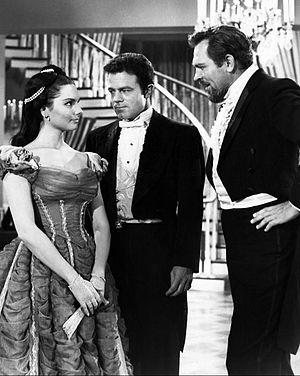
Jack Ging, né le 30 novembre 1931 à Alva, est un acteur américain.
Suzanne Lloyd est une actrice canadienne, née le 11 novembre 1934 à Toronto. Elle ne doit pas être confondue avec l'actrice britannique Sue Lloyd.